William Eagleson Gordon

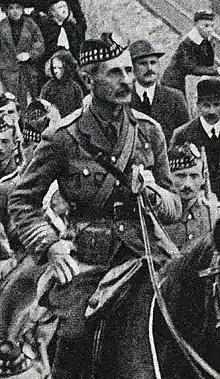
Lieutenant Colonel W. E. Gordon (1914)

Colonel William Eagleson Gordon, VC, CBE (4 May 1866 – 10 March 1941) was a Scottish British Army officer and recipient of the Victoria Cross, the highest and most prestigious award for gallantry in the face of the enemy that can be awarded to British and Commonwealth forces. He is the older brother of Archibald Alexander Gordon, who received the Legion of Honour and Order of Leopold.